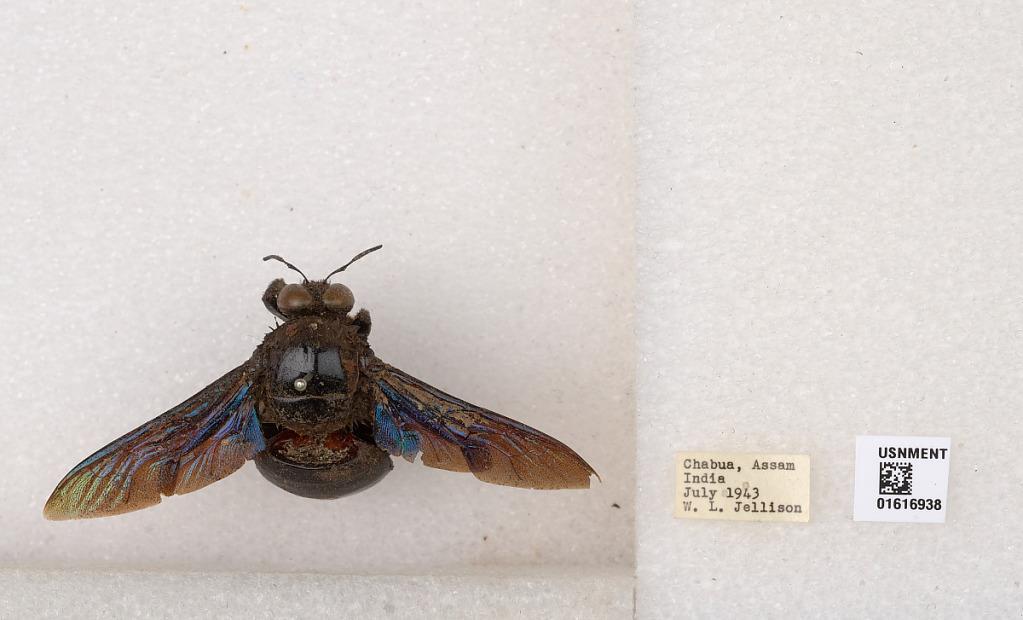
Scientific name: Xylocopa (Mesotrichia) tenuiscapa Westwood
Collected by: W. Jellison
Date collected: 1943-7-1
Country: India
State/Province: Assam
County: Dibrugarh
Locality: Chabua